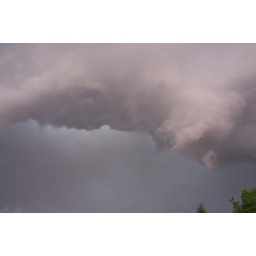
This funnel cloud came over our house with the storms Sunday. It was rotating, but apparently never touched down.